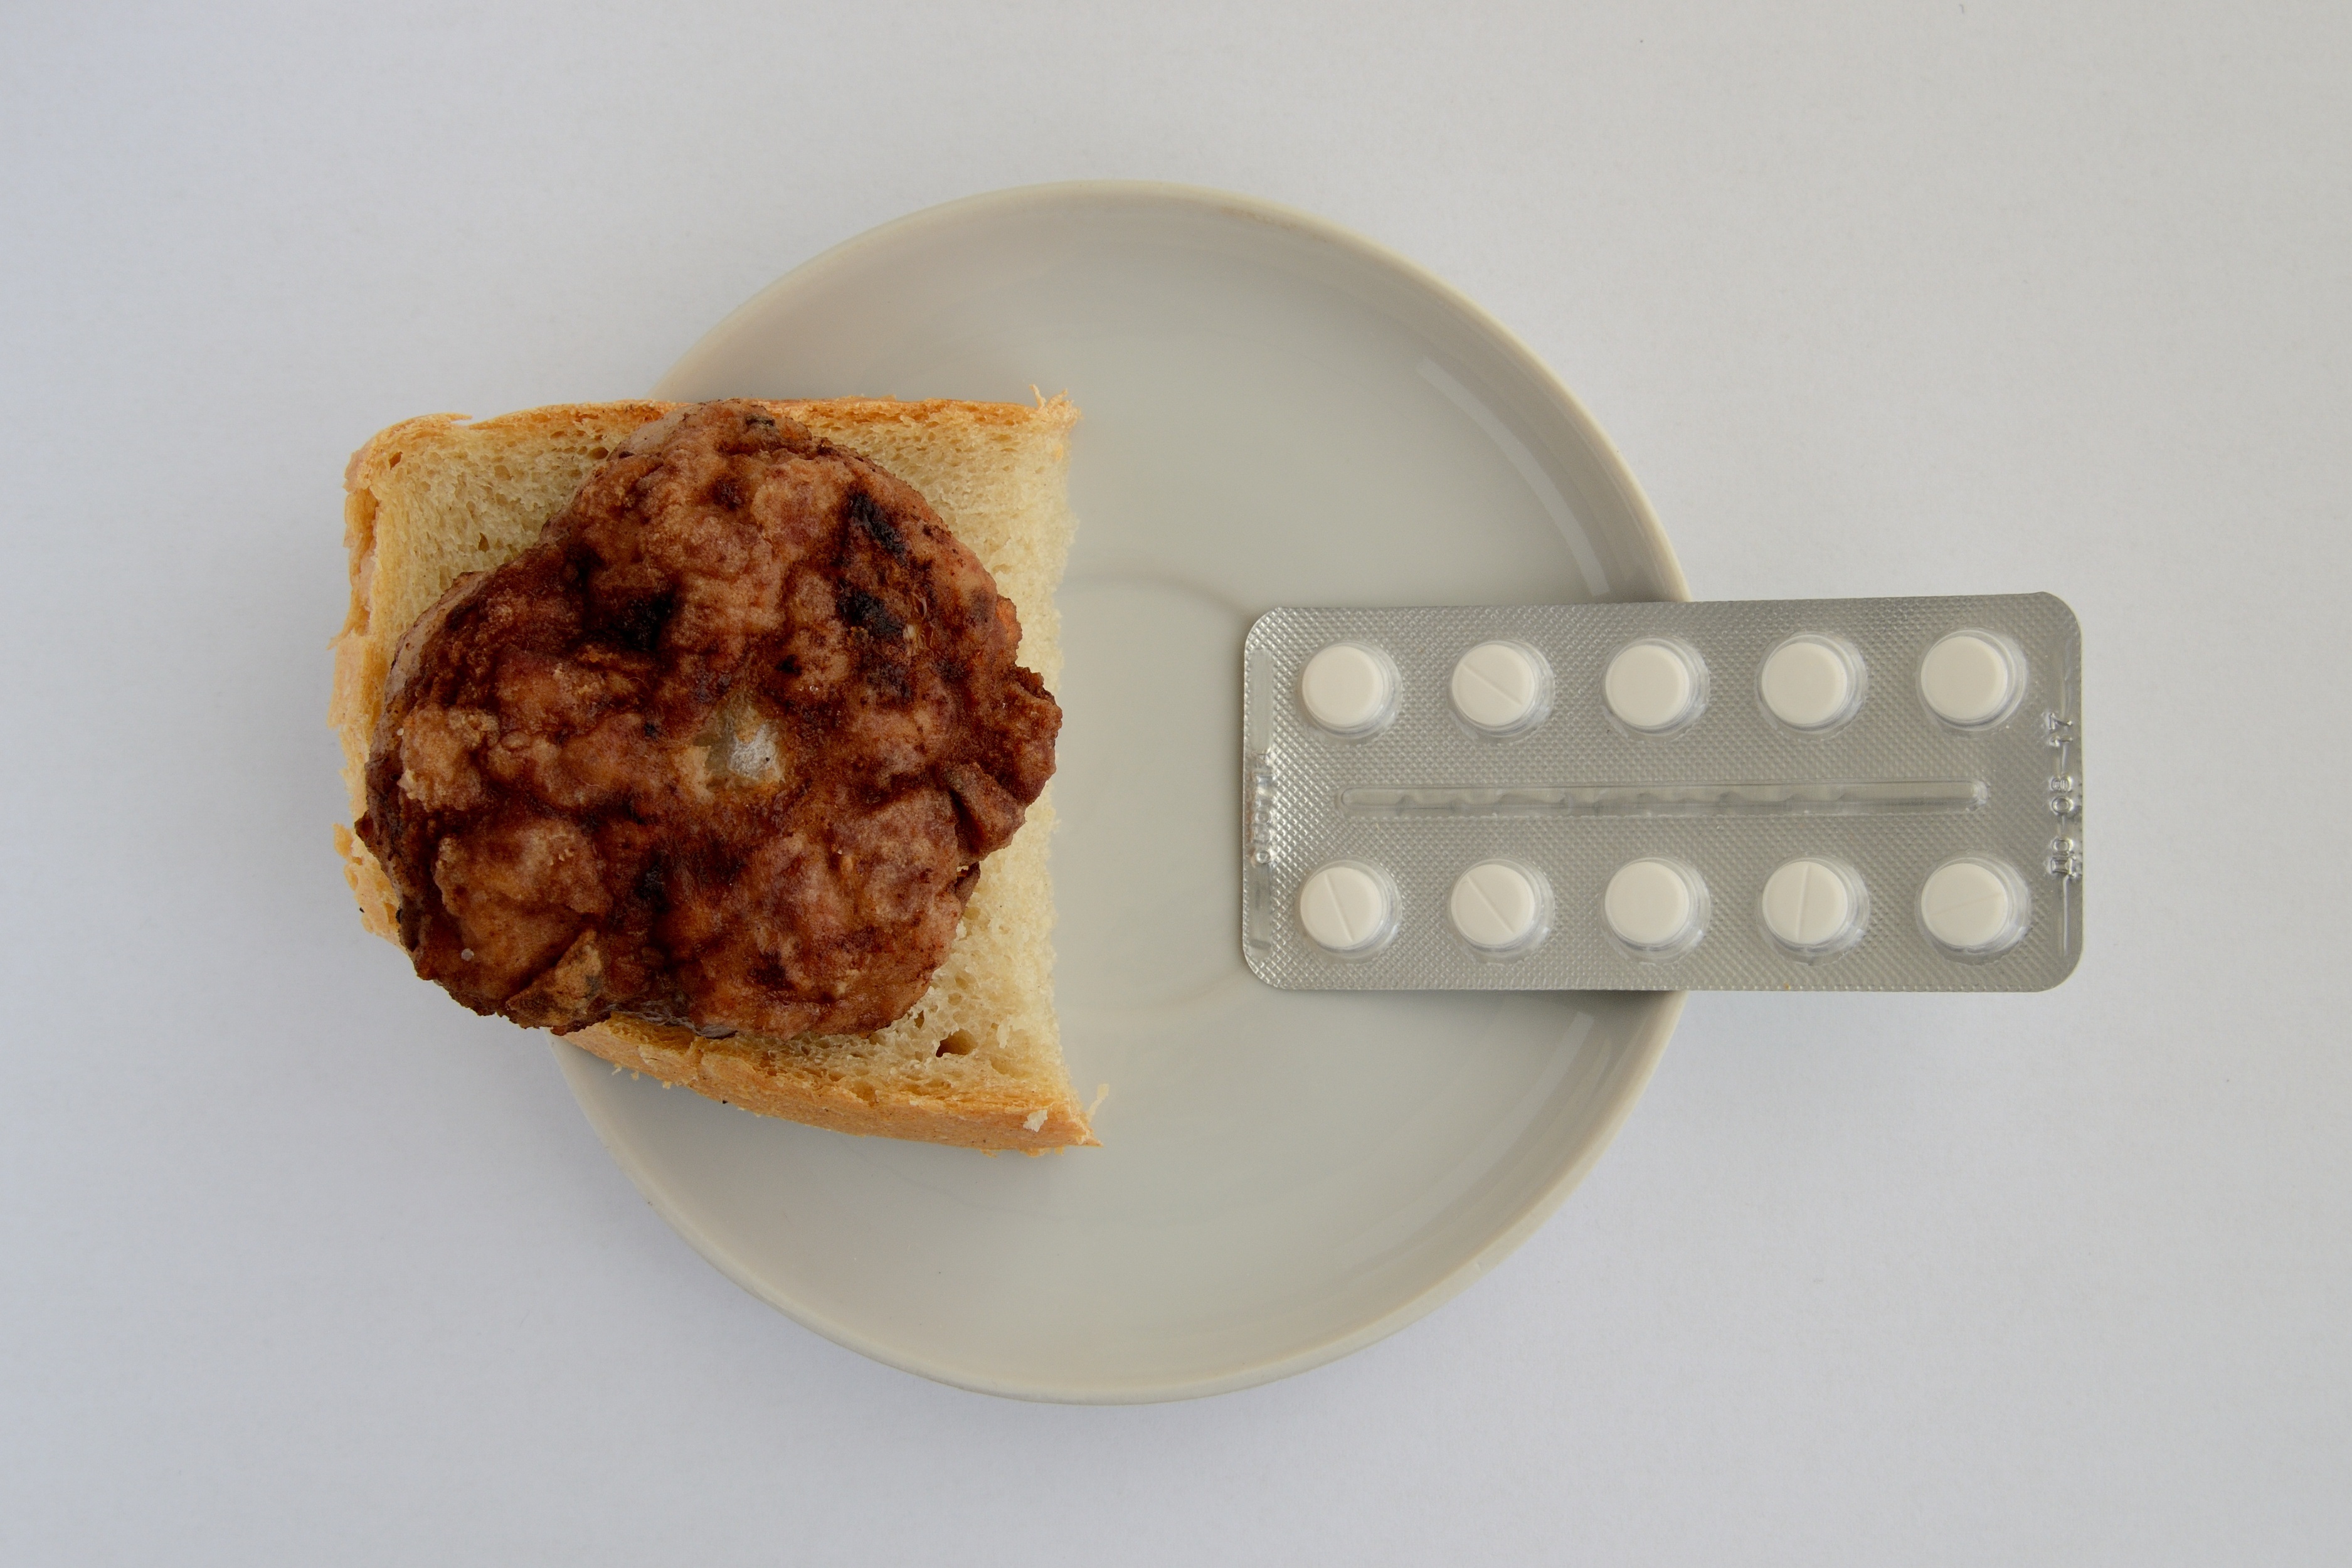
dish, meal, food, produce, lifestyle, breakfast, baking, dessert, cuisine, health, meatballs, tablets, baked goods, treatment, flavor, disease, obesity, snack food, harmful food